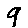
Label: 9